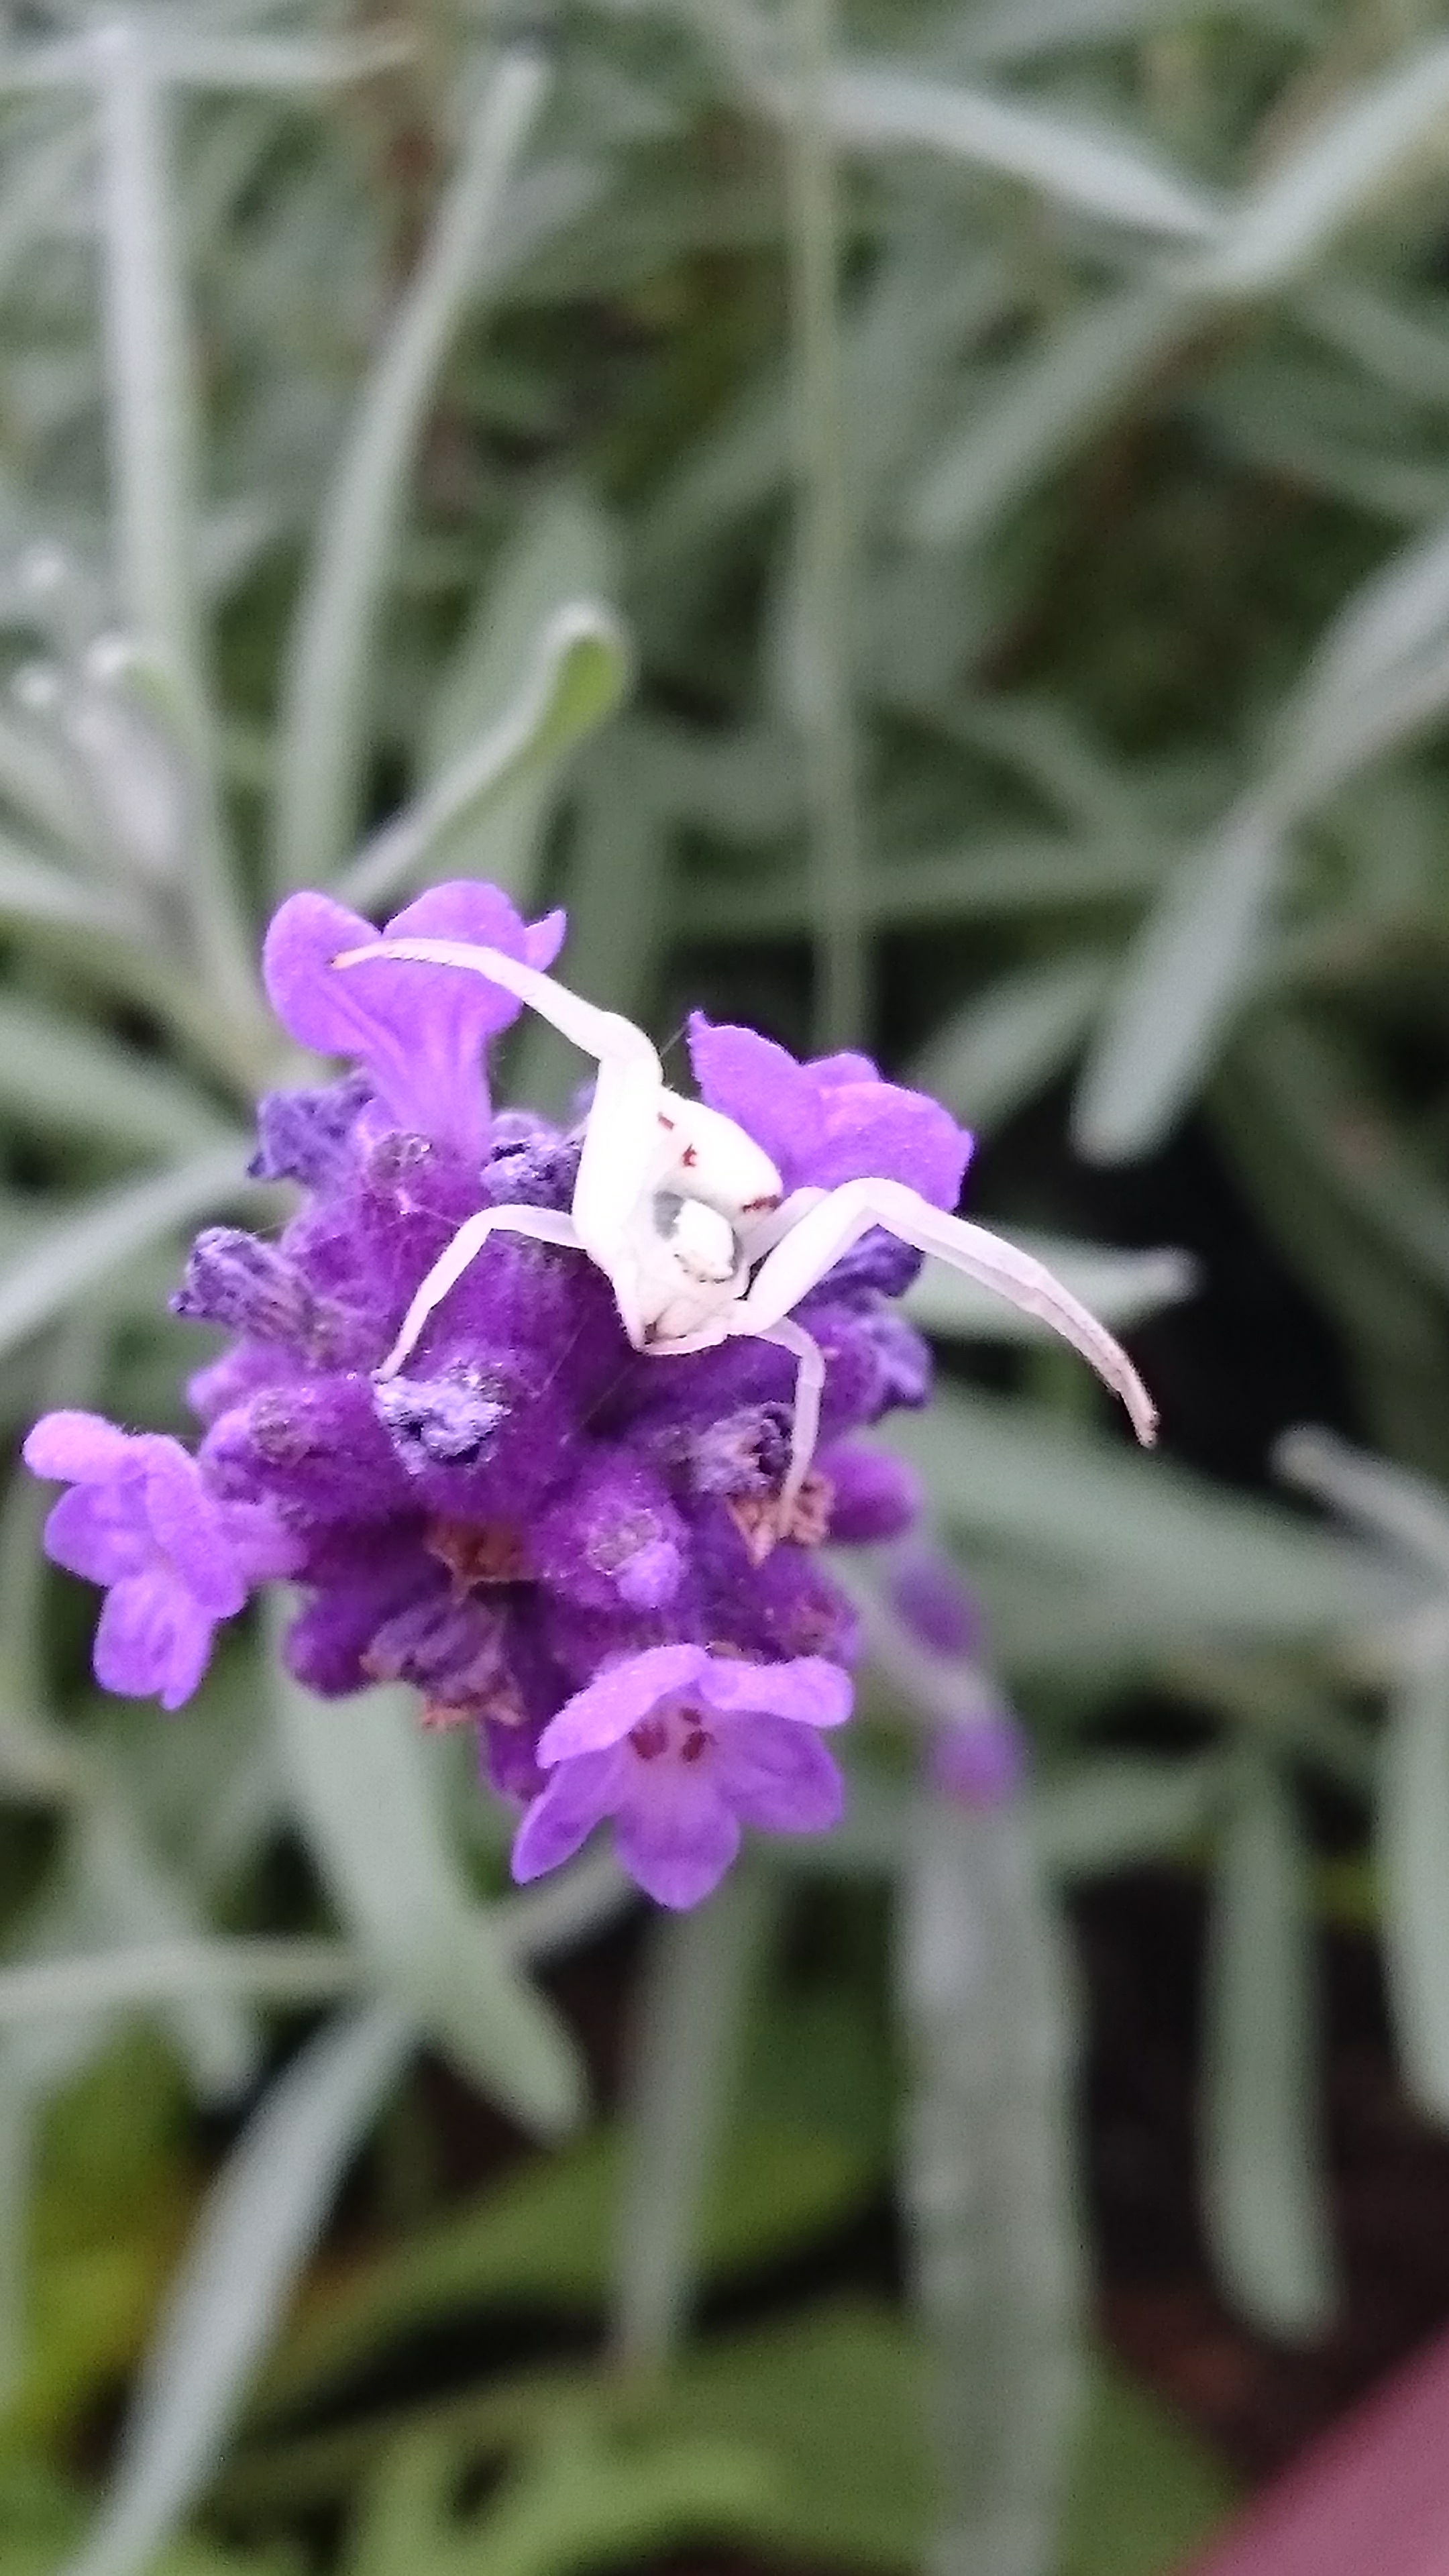
blossom, plant, white, flower, botany, flora, lavender, cobweb, orchid, wildflower, start, spider, case, macro photography, flowering plant, dendrobium, land plant, alternately spider, spider legs